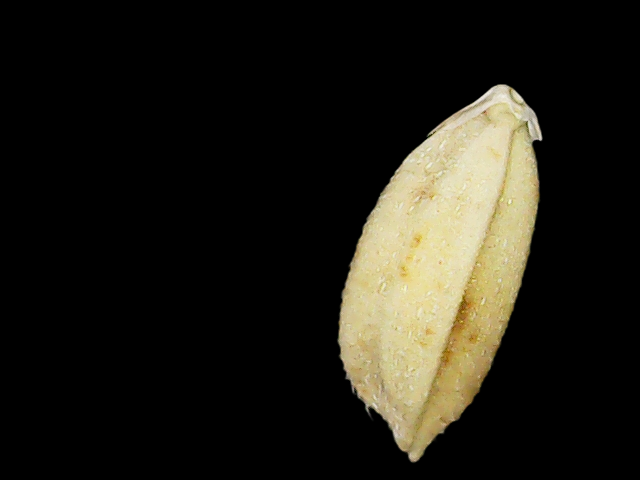
Rice variety: Bd33